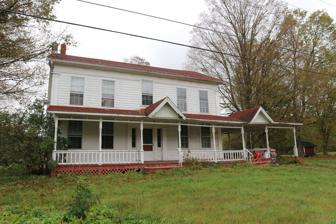
Building: Levi Ball House
Country: United States of America
Year built: 1840
Historic house in New York, United States United States historic place Levi Ball House U.S. National Register of Historic Places Show map of New York Show map of the United States Location NY 38, Berkshire, New York Coordinates 42°19′31″N 76°10′56″W / 42.32528°N 76.18222°W / 42.32528; -76.18222 Area 12 acres (4.9 ha) Built 1840 Architectural style Greek Revival , Federal MPS Berkshire MRA NRHP reference No. 84003075 Added to NRHP July 2, 1984 The Levi Ball House is a historic house located at Berkshire in Tioga County, New York . Description and history It is a transitional Federal / Greek Revival style frame house built in about 1840. The house is a two-story, five bay center hall structure. Also on the property is a contributing group of farm buildings including a late 19th-century barn with silo , a chicken house , a garage, and a small shed. It was listed on the National Register of Historic Places on July 2, 1984. References